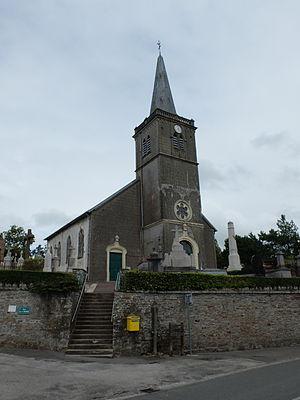
Vue de l'église Saint-Martin de Fiennes, édifice en craie blanche complété d'un clocher avec pignon en brique.
Fiennes est une commune française située dans le département du Pas-de-Calais en région Hauts-de-France.